Departmental archives of Doubs

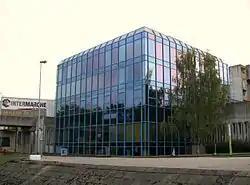
General view of the building

The Departmental archives of Doubs (French: Archives départementales du Doubs) is a French administrative building dependent of the general council of Doubs, charged with collecting records and archives, keeping them and making them available for the public. The Departmental archives of Doubs is located in the area of Planoise, in Besançon (Doubs, Franche-Comté).